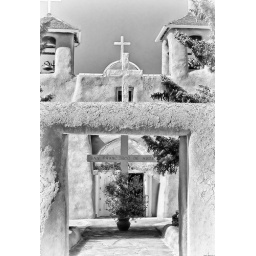
church gate of Ranchos de Taos in black & white